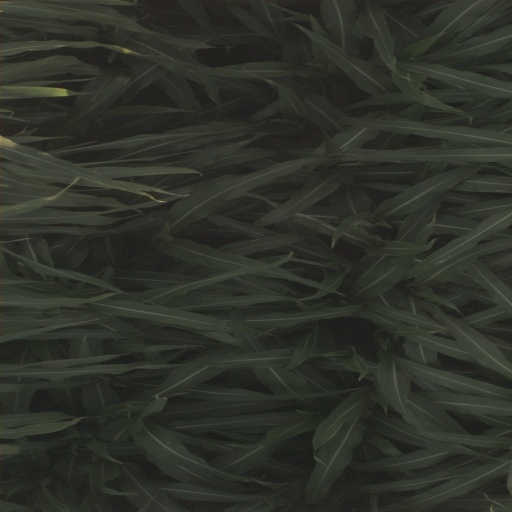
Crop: sorghum